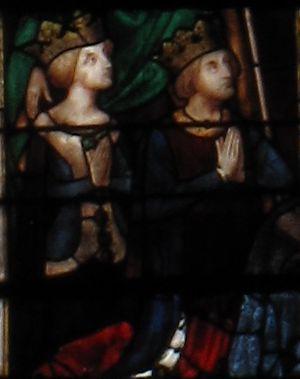
Catherine de Vendôme, née vers 1350 et morte le 1ᵉʳ avril 1412, est comtesse de Vendôme et de Castres de la Maison de Montoire de 1372 à 1403.